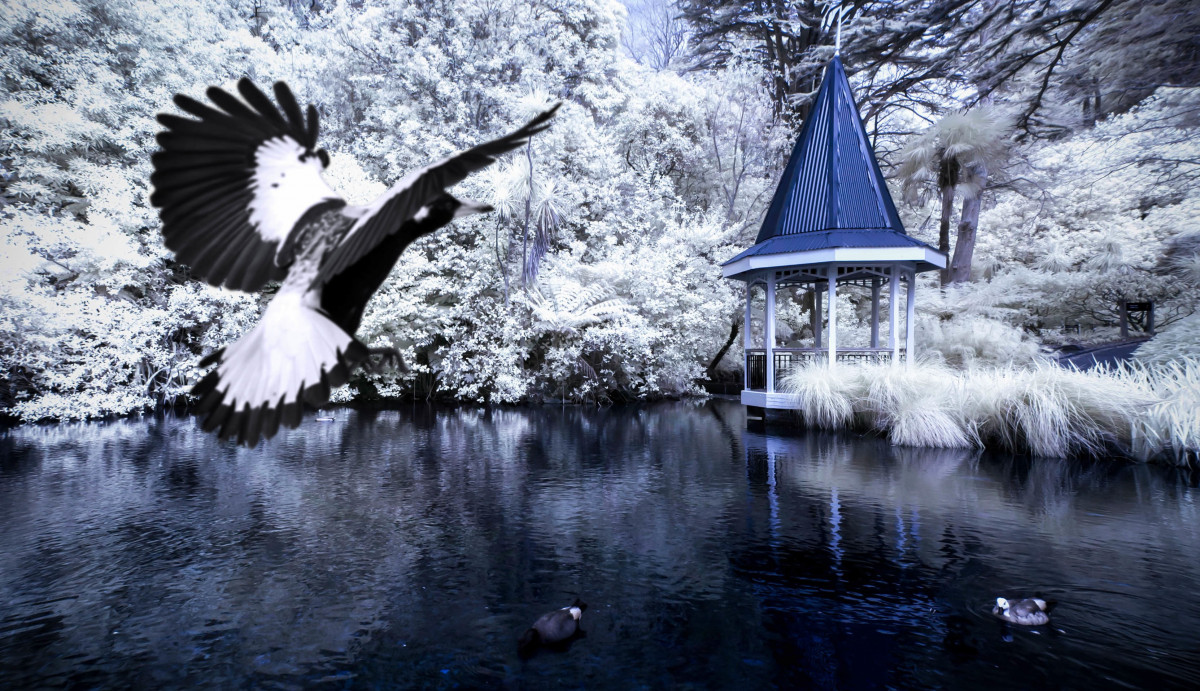
Tags: snow, winter, bird, flower, frost, ice, reflection, weather, gazebo, season